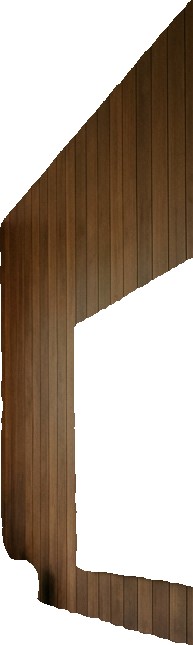
Surface category: wall